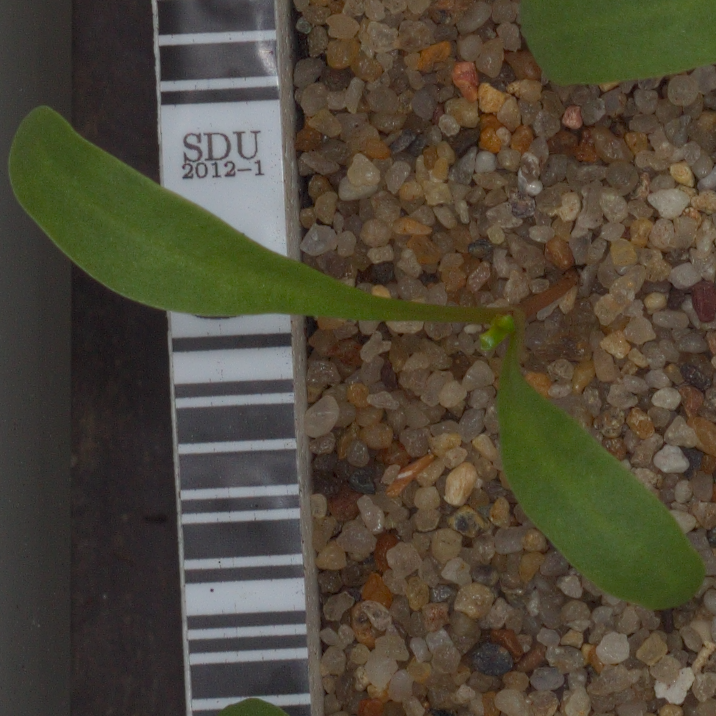
Label: sugar_beet